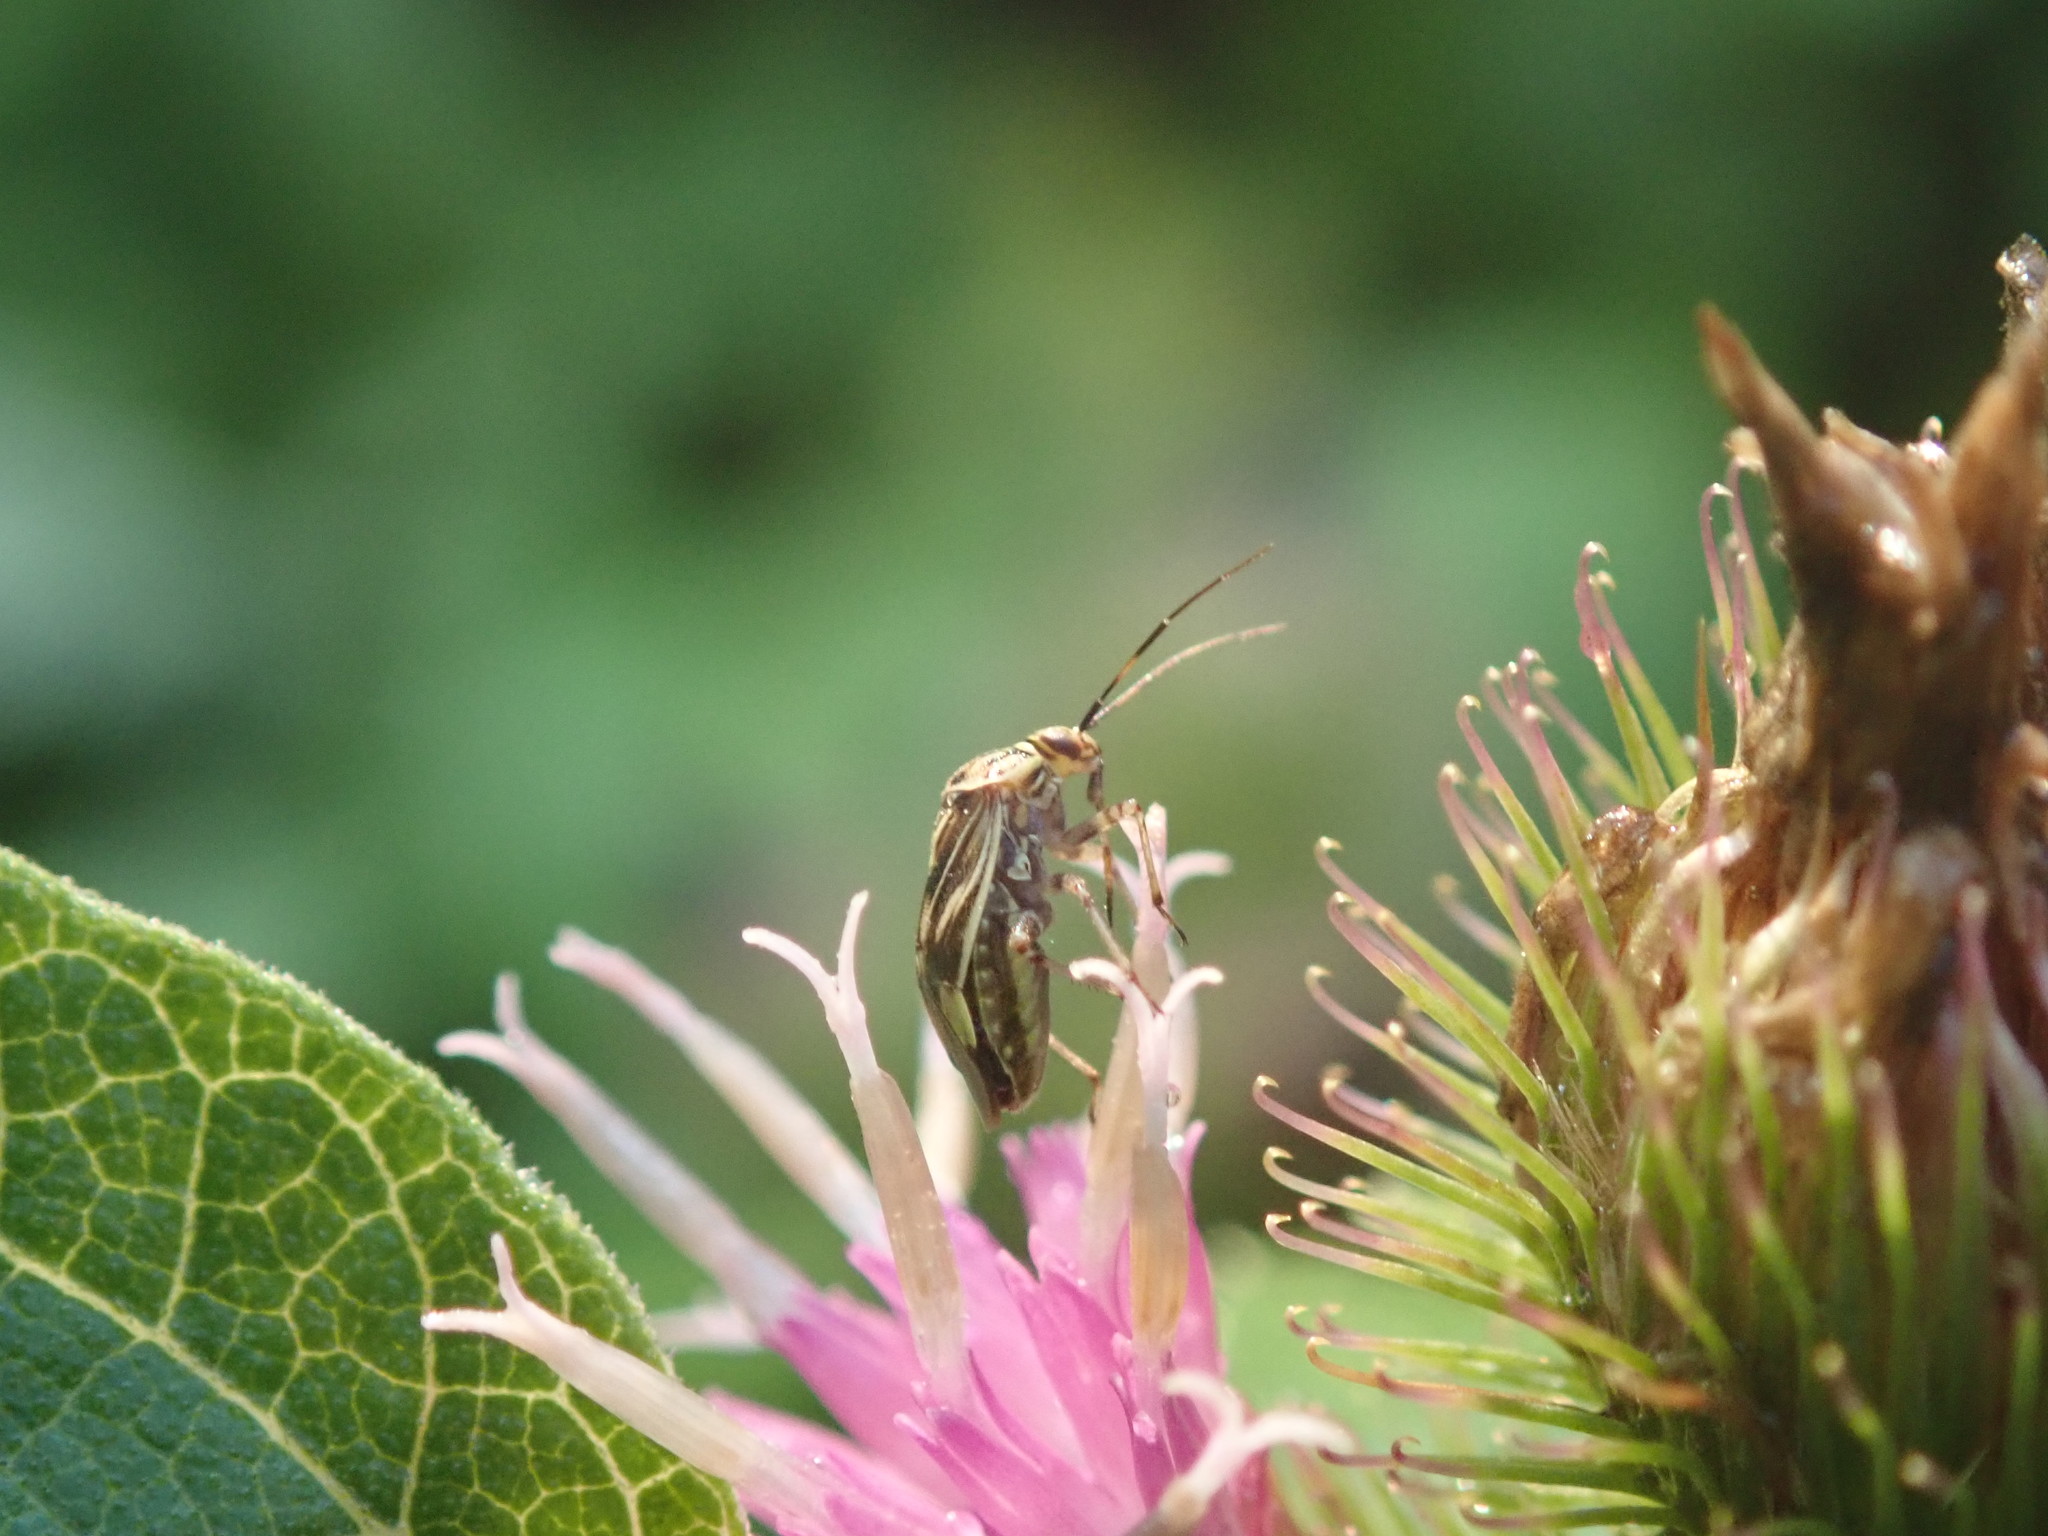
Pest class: lygus_bug